Firearm

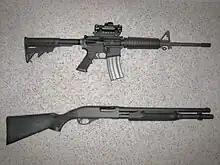
The semi-automatic Colt AR-15 (top) and the pump action Remington Model 870 (bottom); these weapons' actions are common for their respective types.

A personal defense weapon is, in simplest terms, a submachine gun that is designed to fire ammunition with ballistic performance that is similar to (but not actually a type of) rifle cartridges, often called "sub-intermediate" cartridges. In this way, it combines the high automatic rate of fire, reliable low recoil, and lightweight compact maneuverability of submachine guns with the versatility, penetration, and effective range of rifles, effectively making them an "in-between" of submachine guns and carbines.